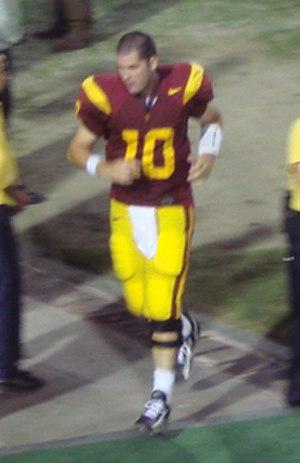
John David Booty, né le 3 janvier 1985 à Shreveport, est un joueur américain de football américain évoluant au poste de quarterback.